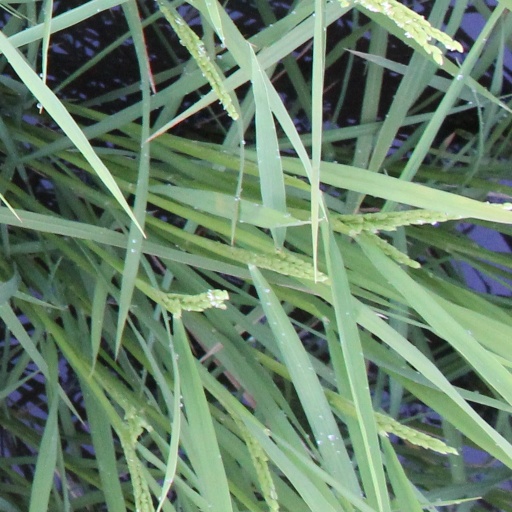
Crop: rice